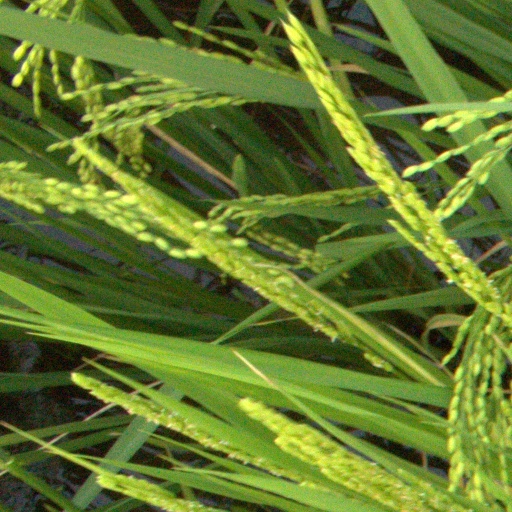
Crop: rice